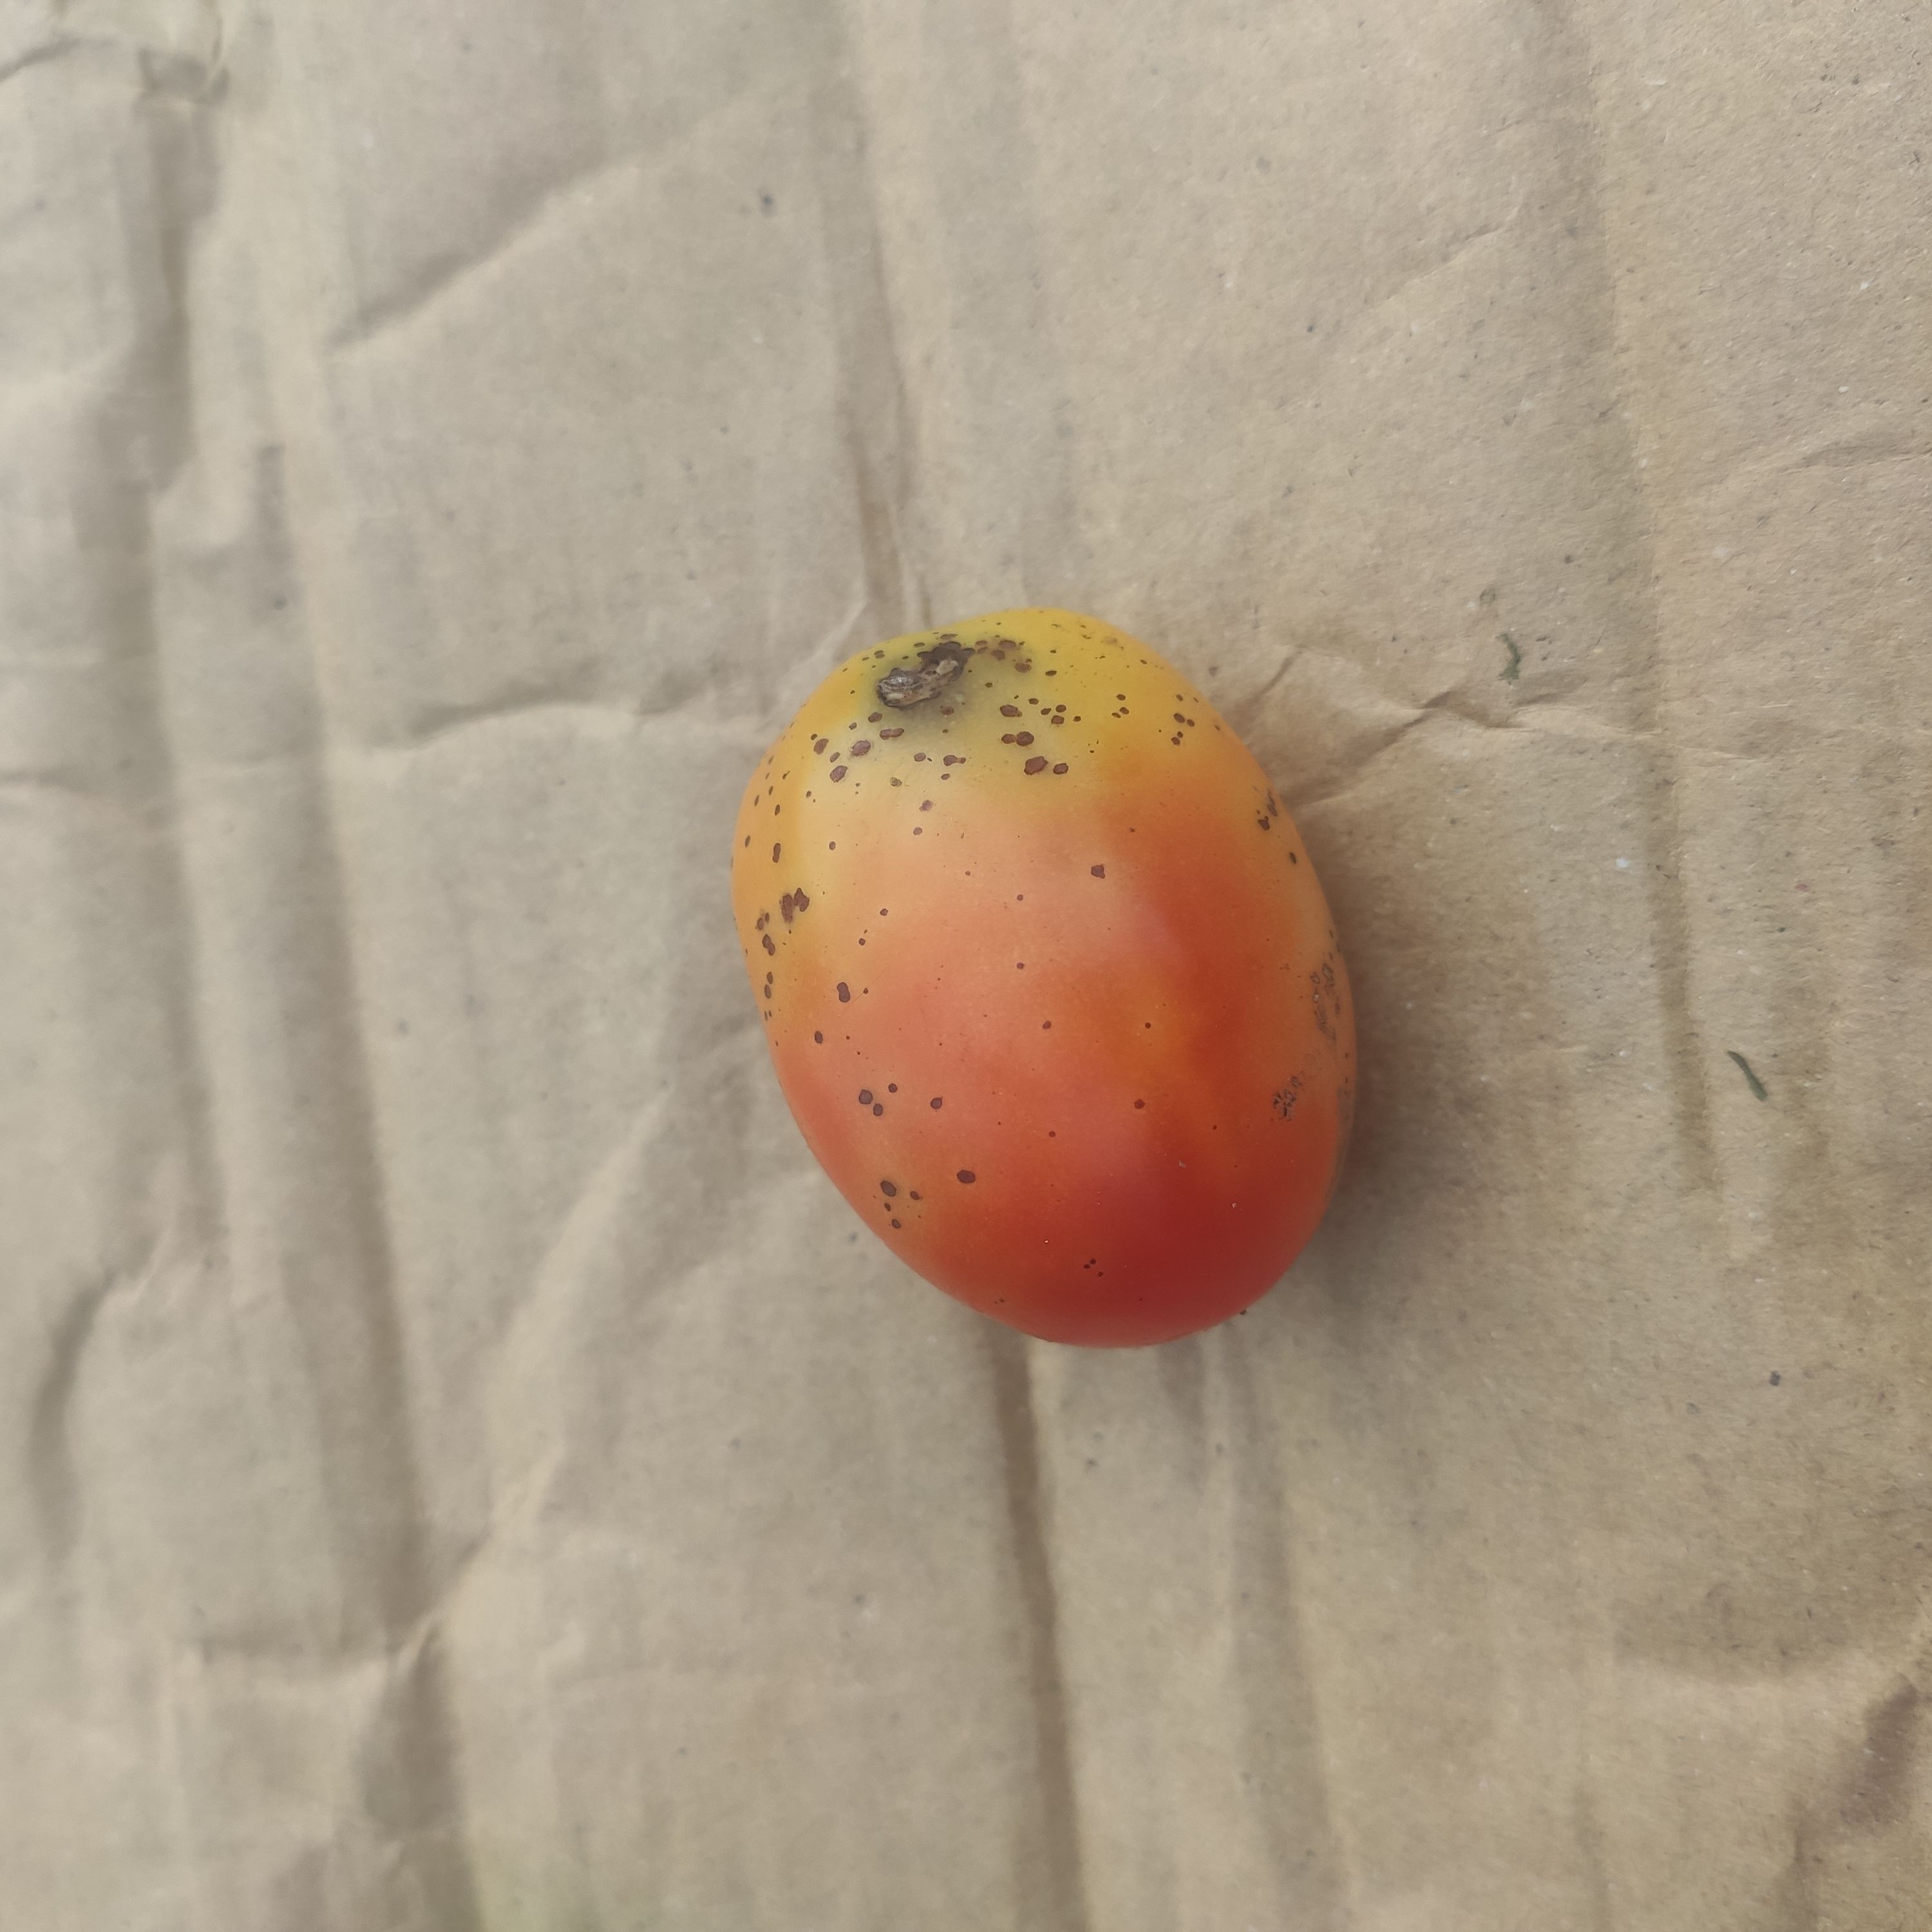
Fruit: tomatoes
Grade: 2nd-grade